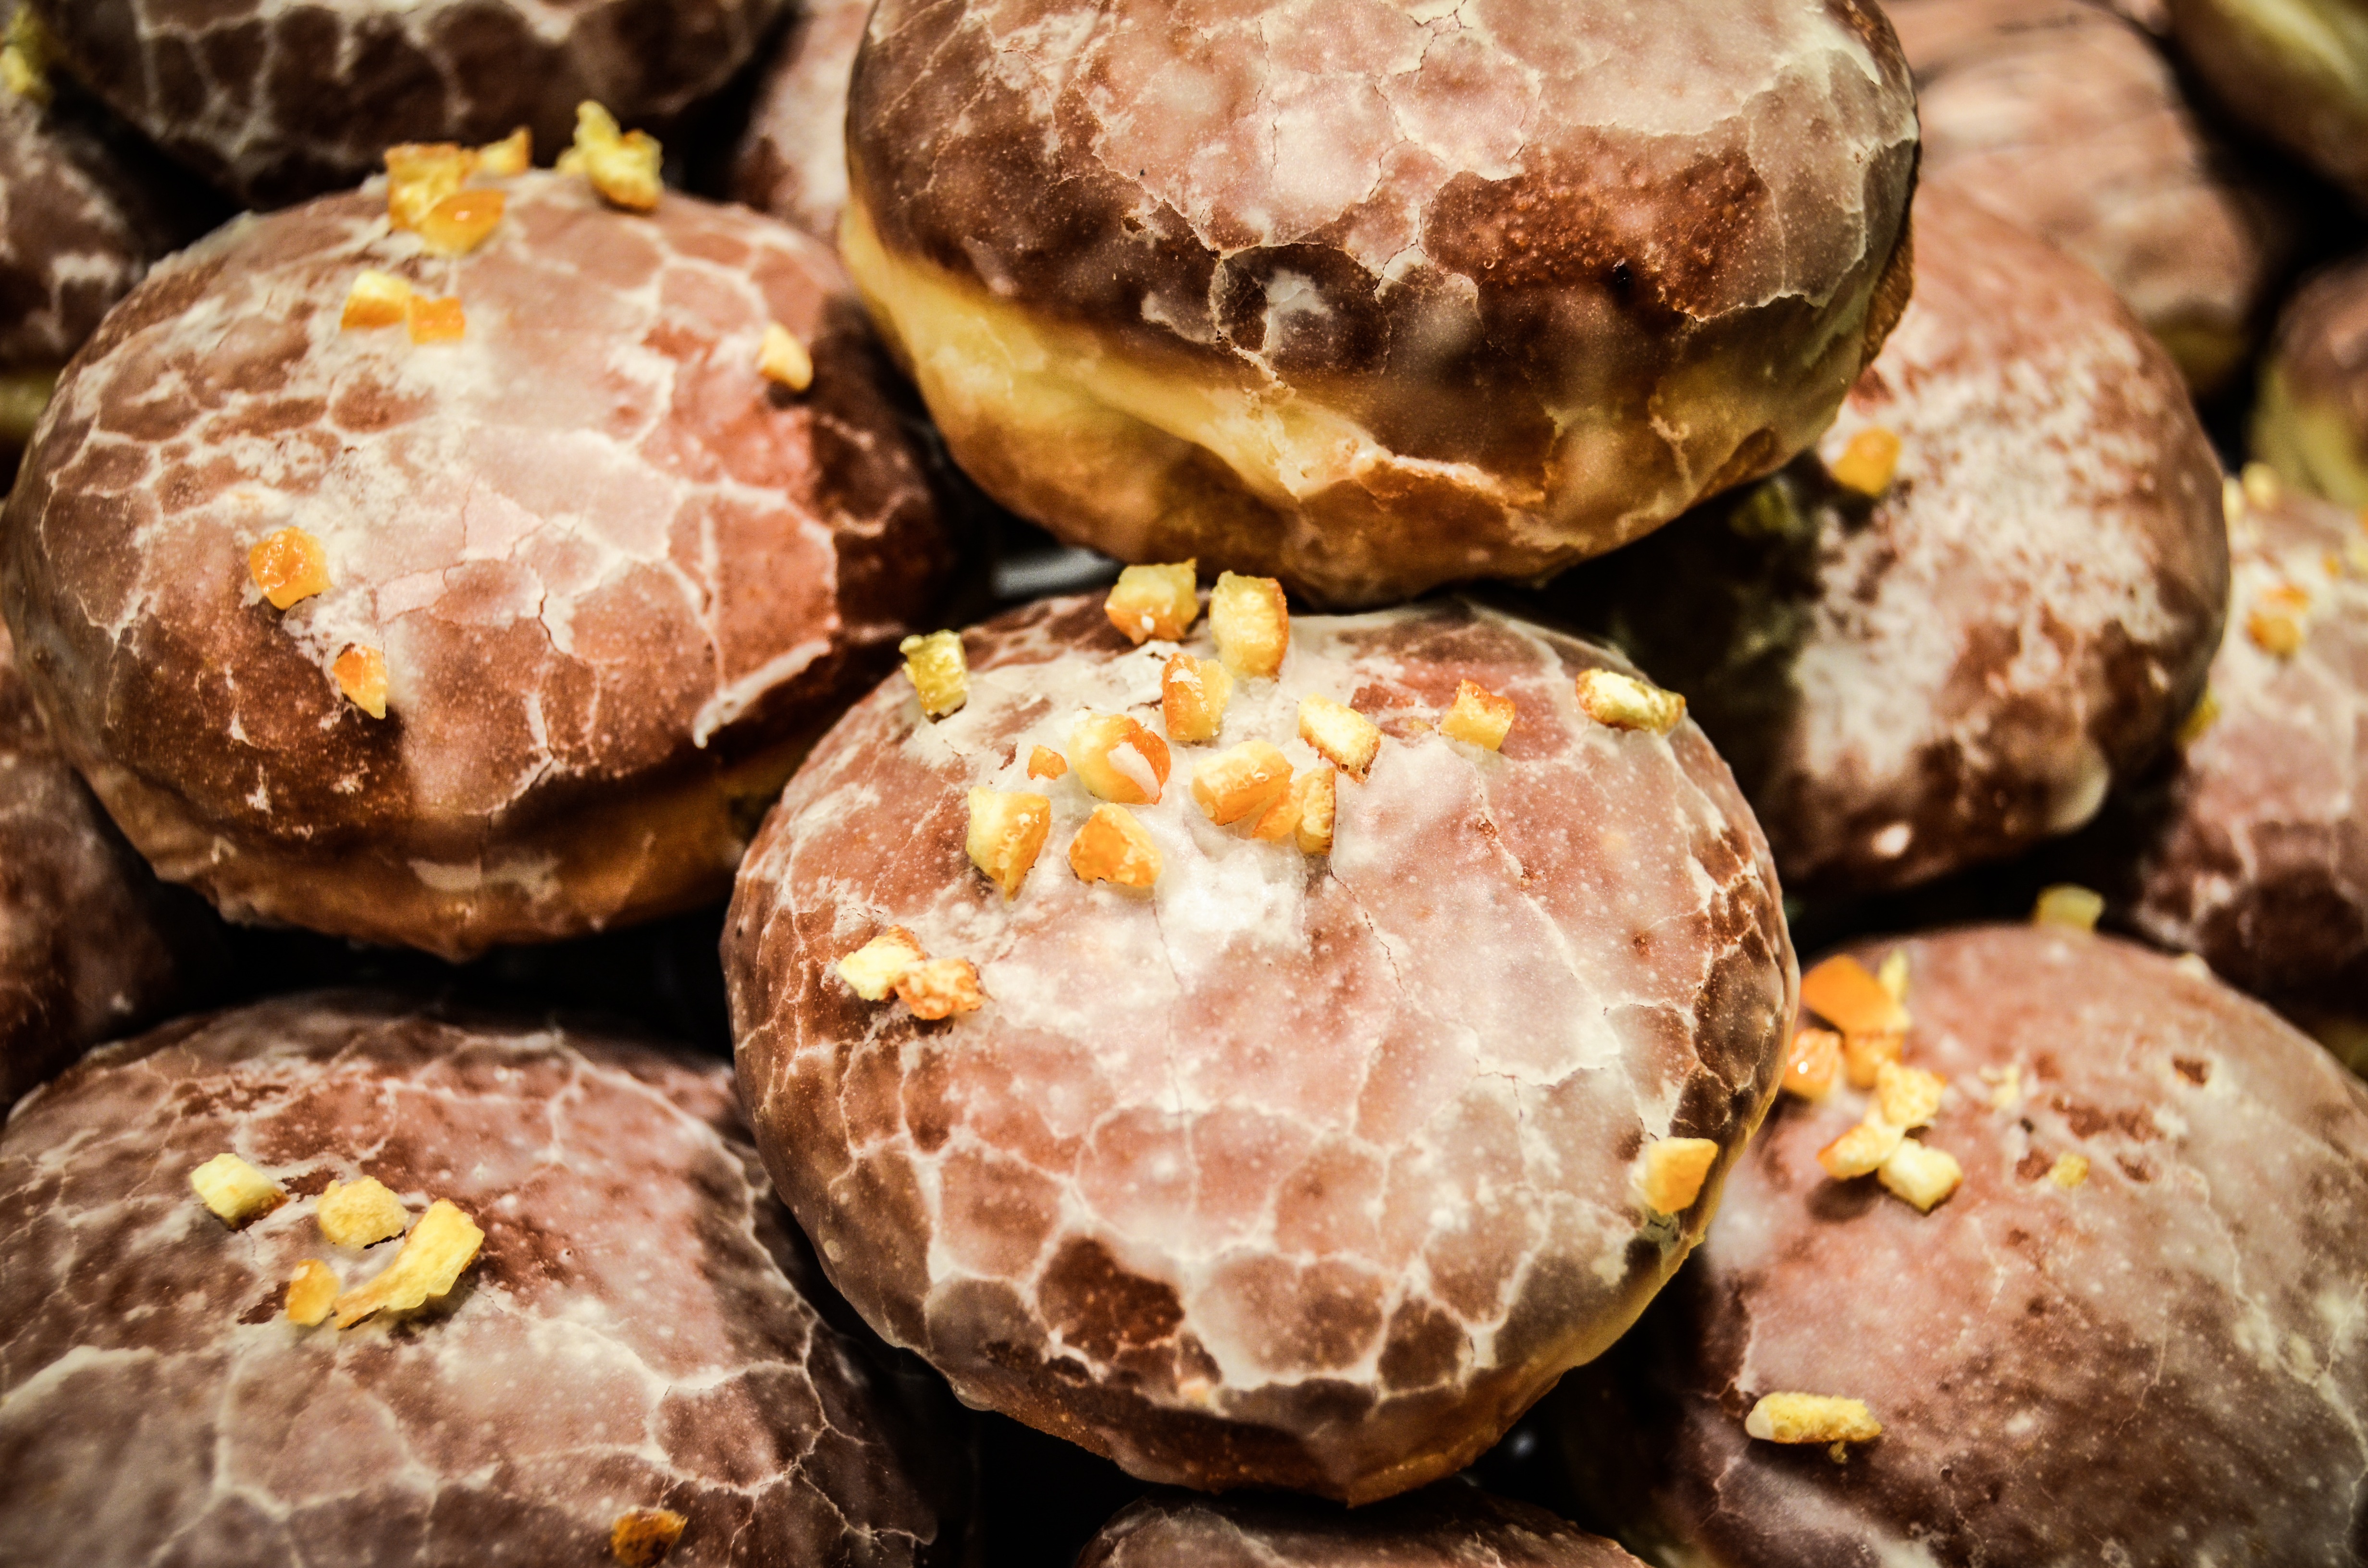
plant, dish, food, produce, mushroom, dessert, meat, cake, bakery, pastries, eating, sweets, donuts, cakes, pastry shop, flowering plant, edible mushroom, shiitake, land plant